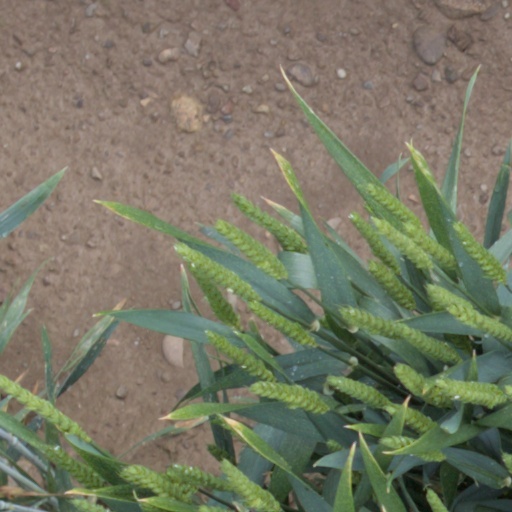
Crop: wheat